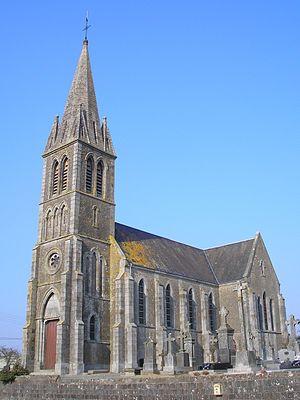
Truttemer-le-Petit est une ancienne commune française, située dans le département du Calvados en région Normandie, devenue le 1ᵉʳ janvier 2016 une commune déléguée au sein de la commune nouvelle de Vire Normandie.